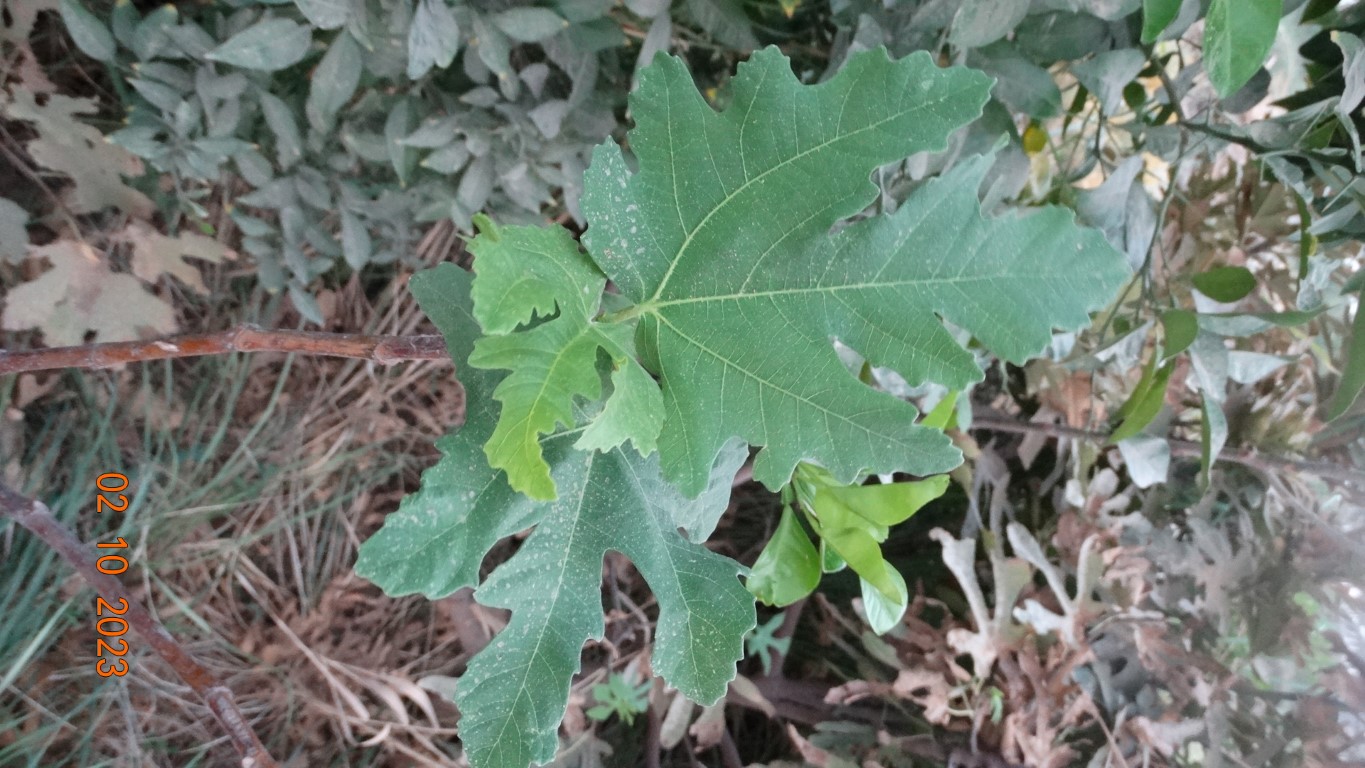
Label: healthy